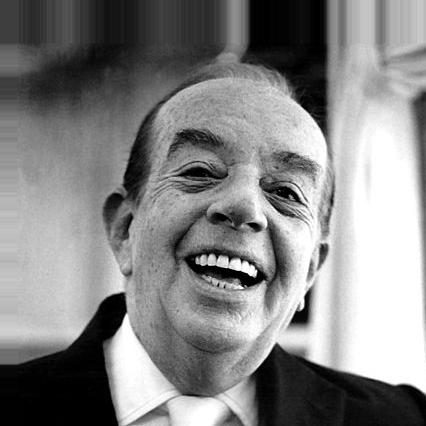
Age: 46